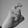
ASL letter: X